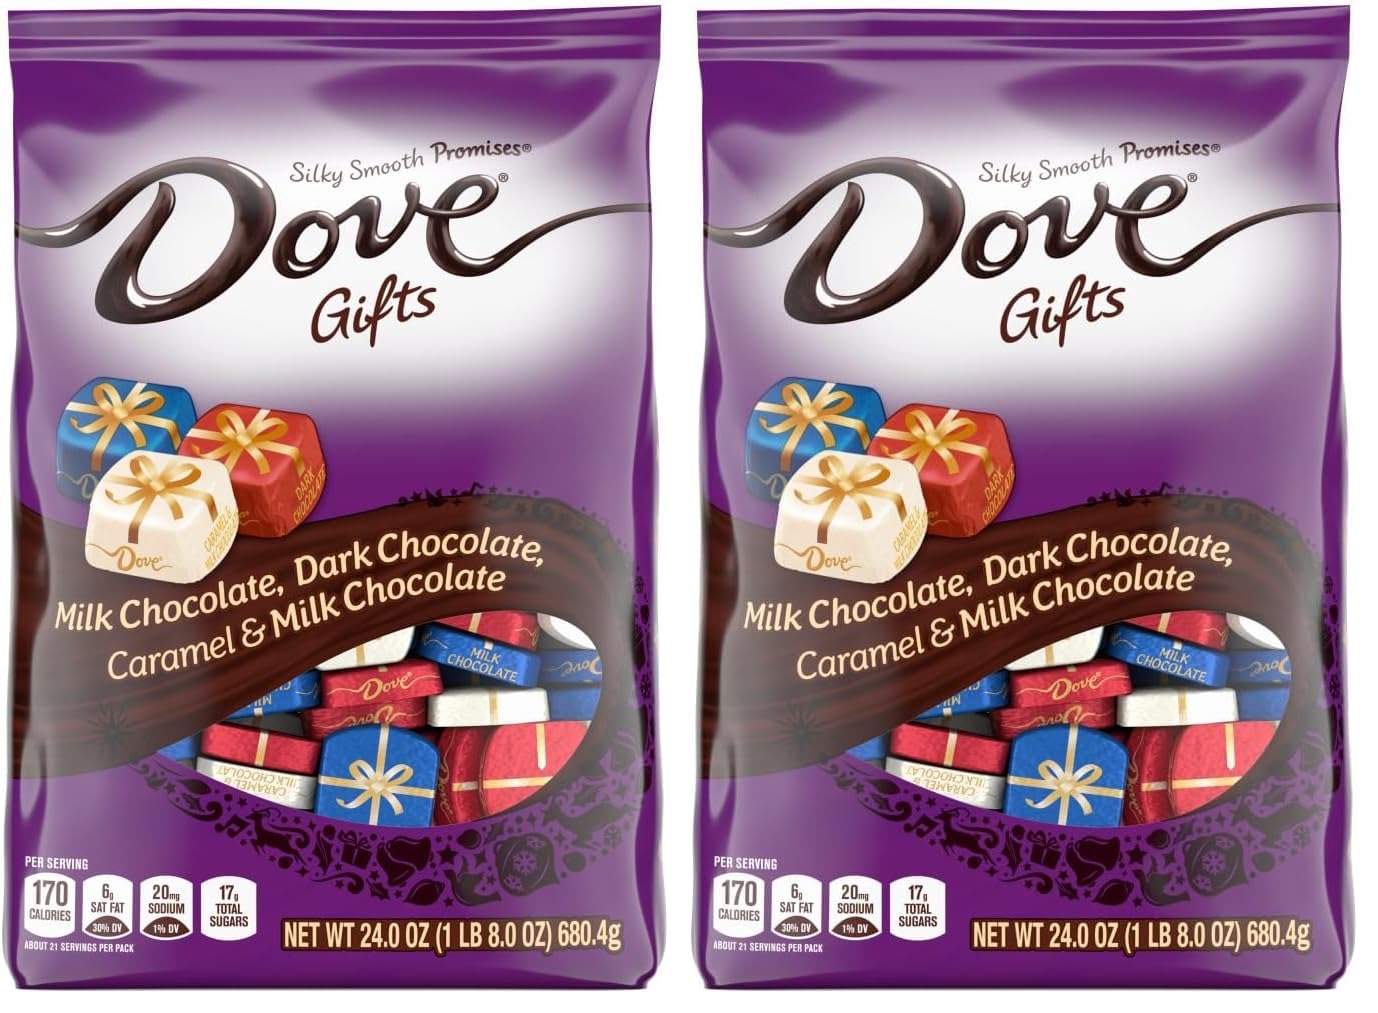
Item Name: DOVE PROMISES Christmas Stocking Stuffer Milk, Dark & Caramel Chocolate Candy, 24 oz Bag (Pack of 2)
Bullet Point 1: Contains one (1) 24-oz. bag of DOVE PROMISES Holiday Assorted Chocolate Candy
Bullet Point 2: Enjoy the delight of DOVE PROMISES Chocolate Candy with an assortment of your favorite flavors
Bullet Point 3: DOVE PROMISES Chocolate Candies are a lovely addition to any holiday party
Bullet Point 4: Each individually foil-wrapped chocolate has an uplifting message to brighten your day
Bullet Point 5: DOVE Chocolates are a premium chocolate experience
Value: 48.0
Unit: Ounce

Price: 12.98